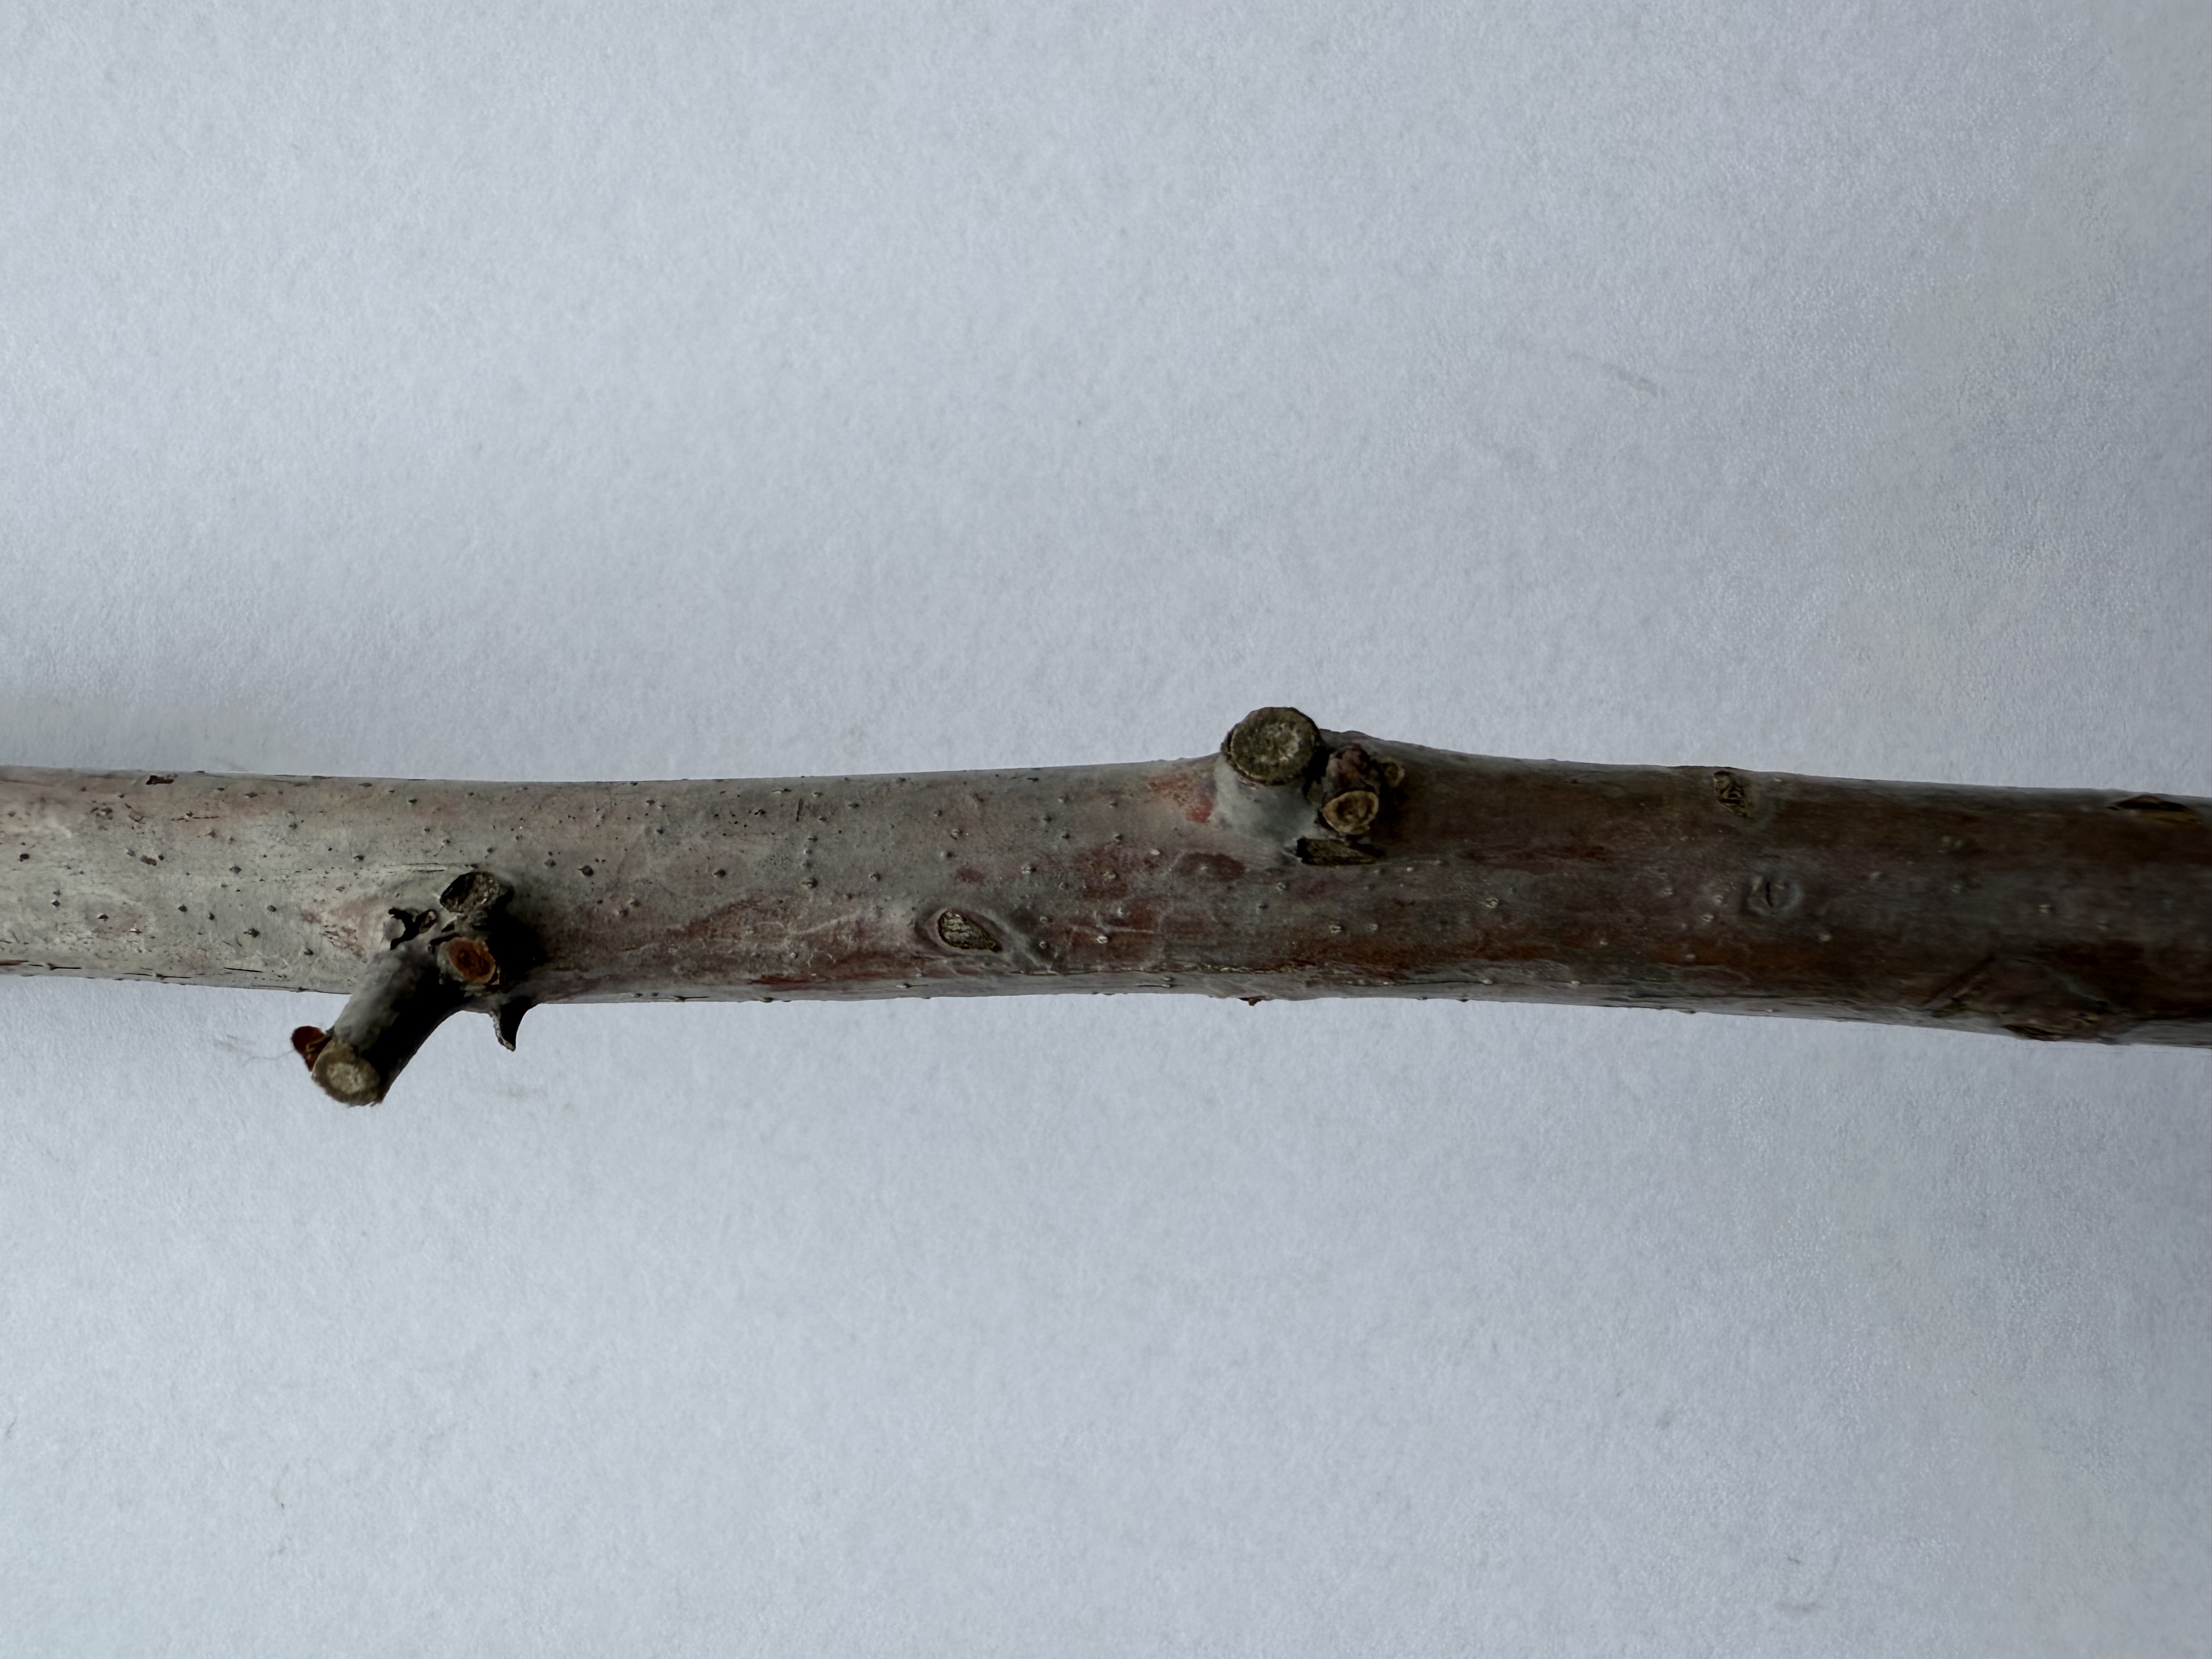
Variety: Jujube